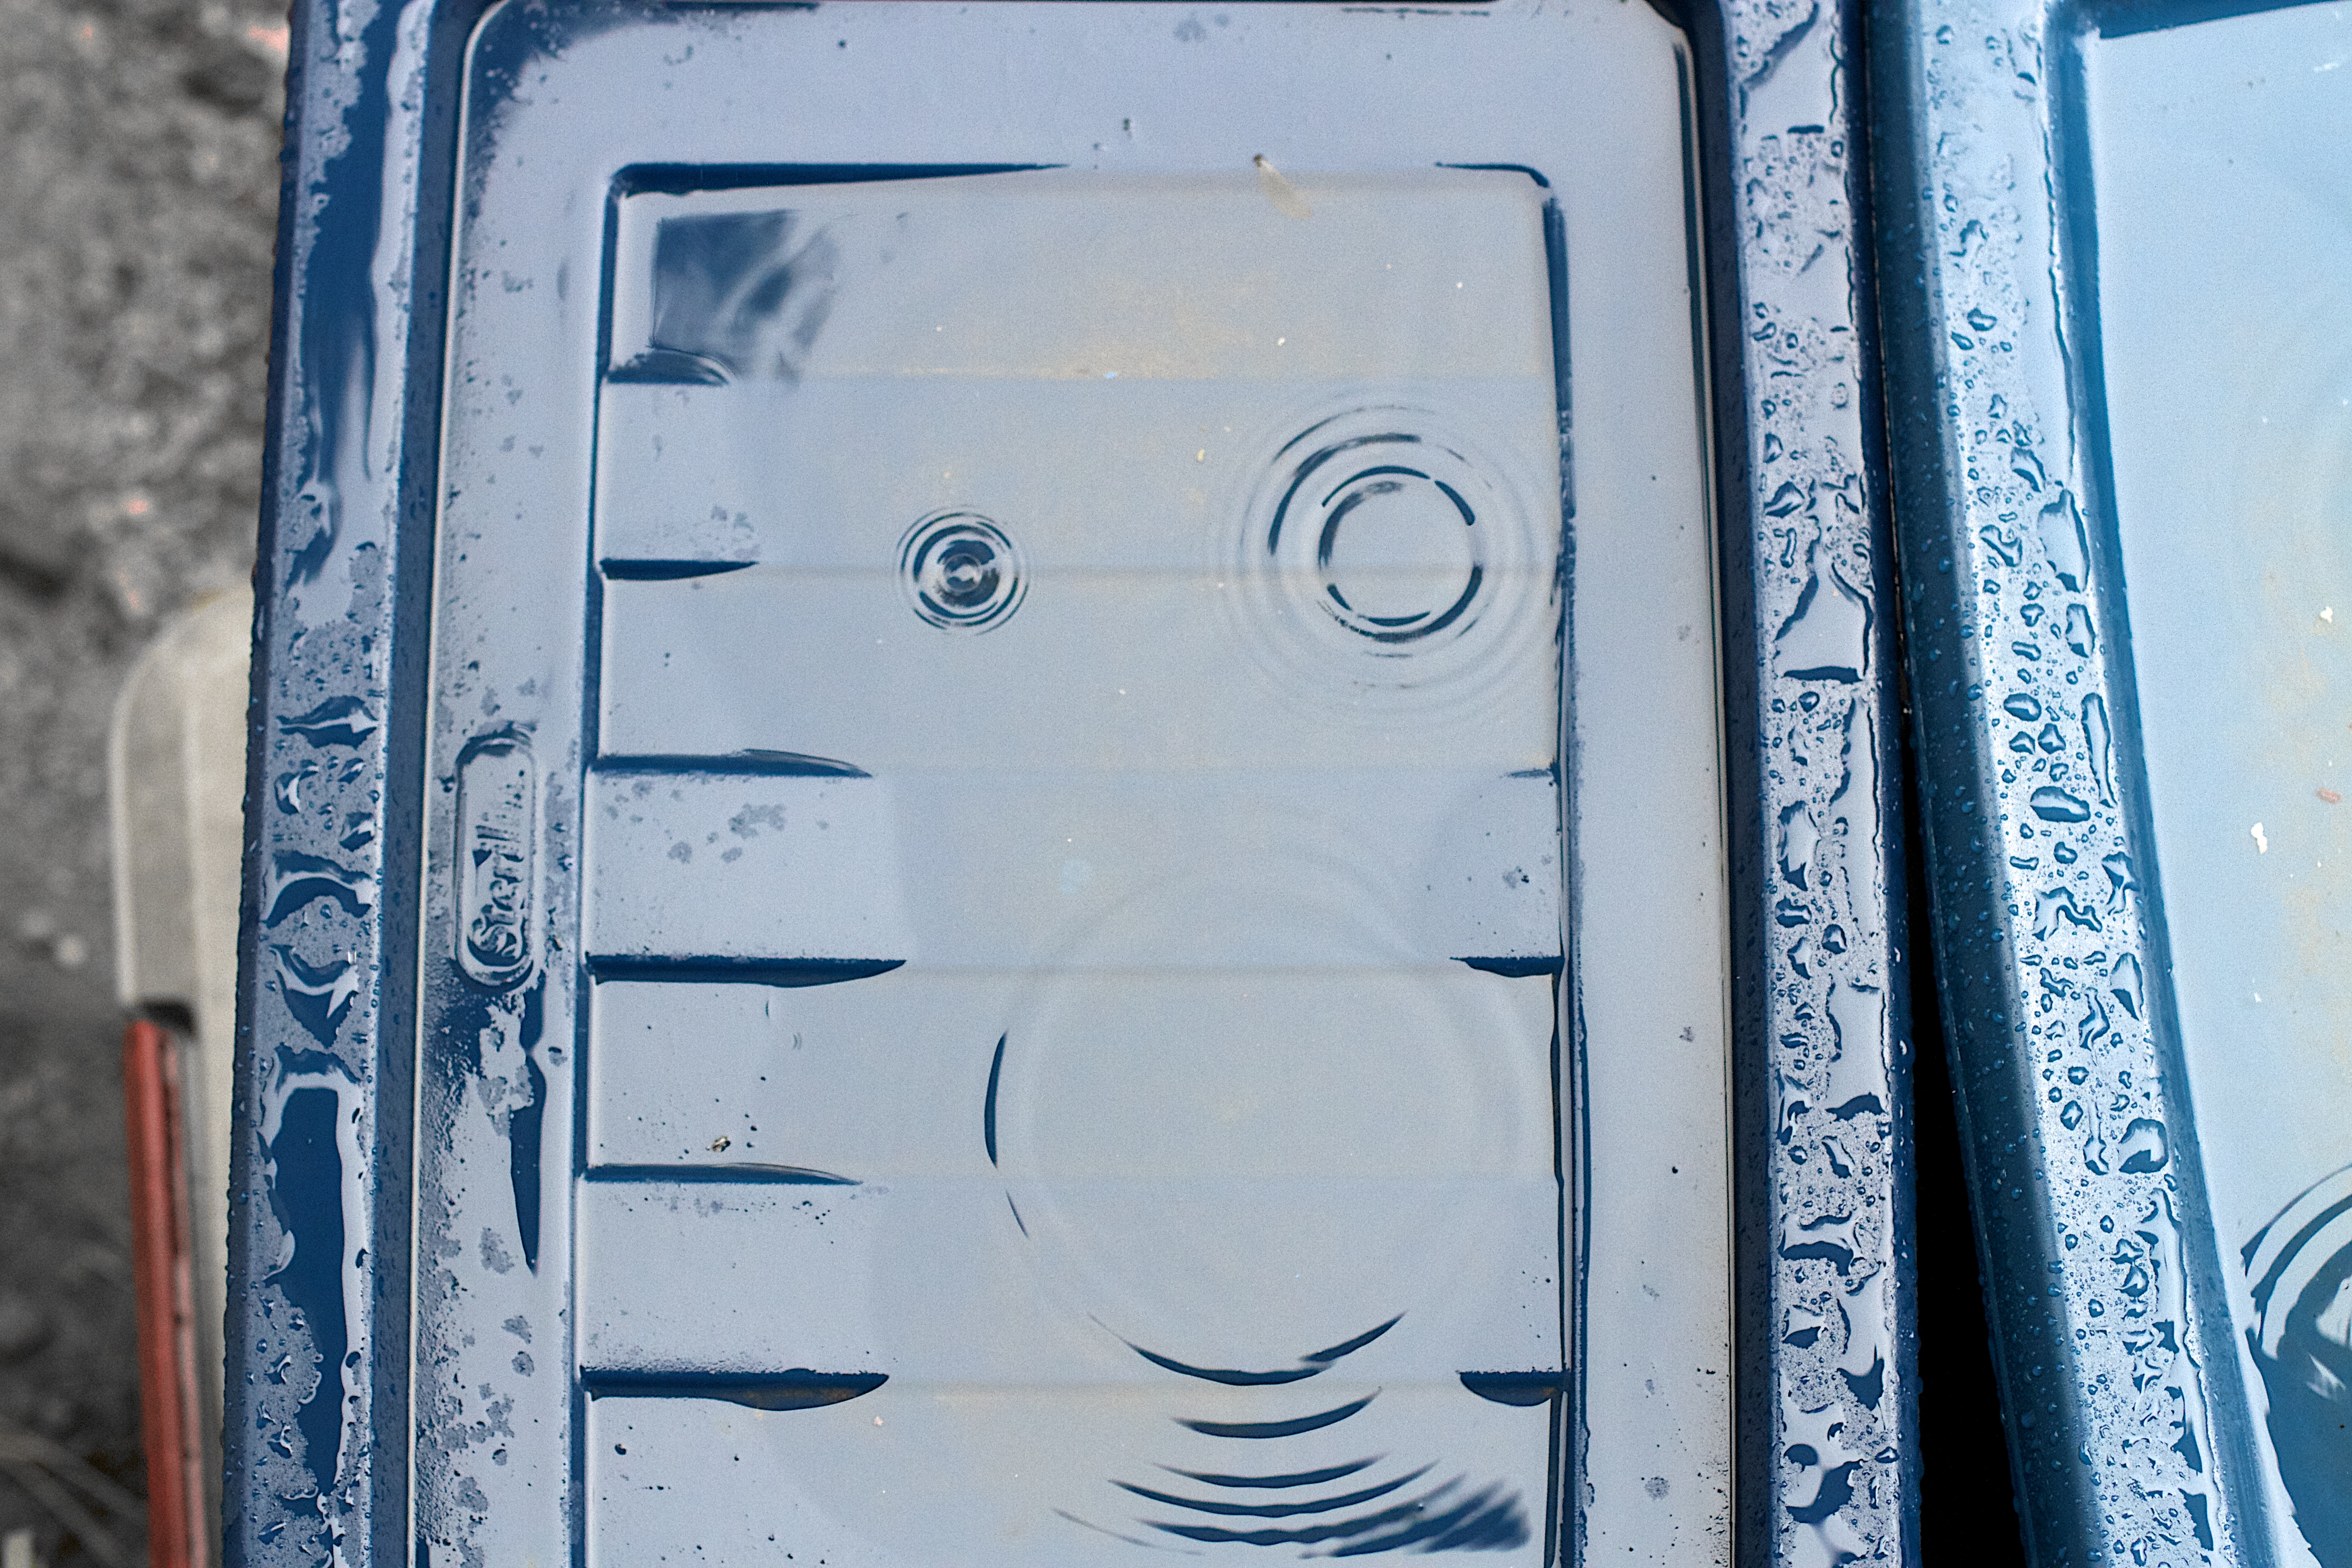
water, white, glass, blue, art, sketch, drawing, shape